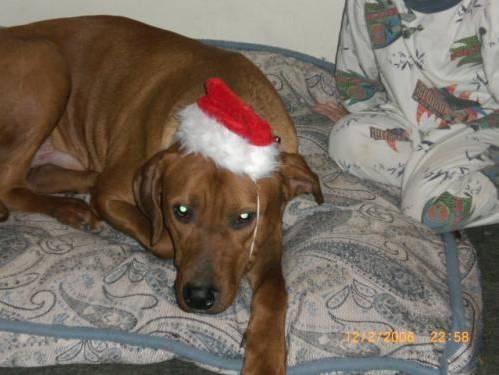
dog